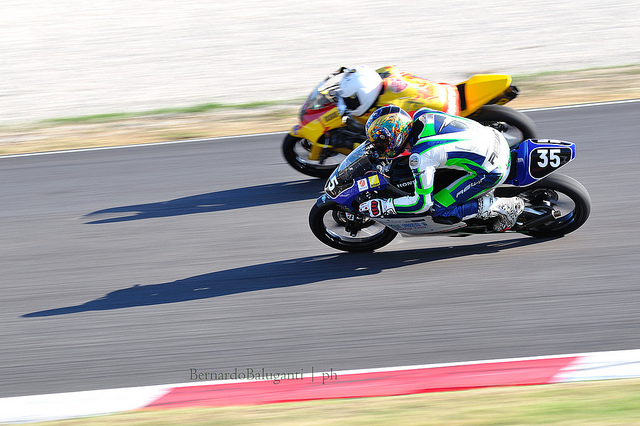
user: Given an image and a question. Answer the question in a short answer. Question: What sport is this showing? Short Answer:
assistant: motorcycle race